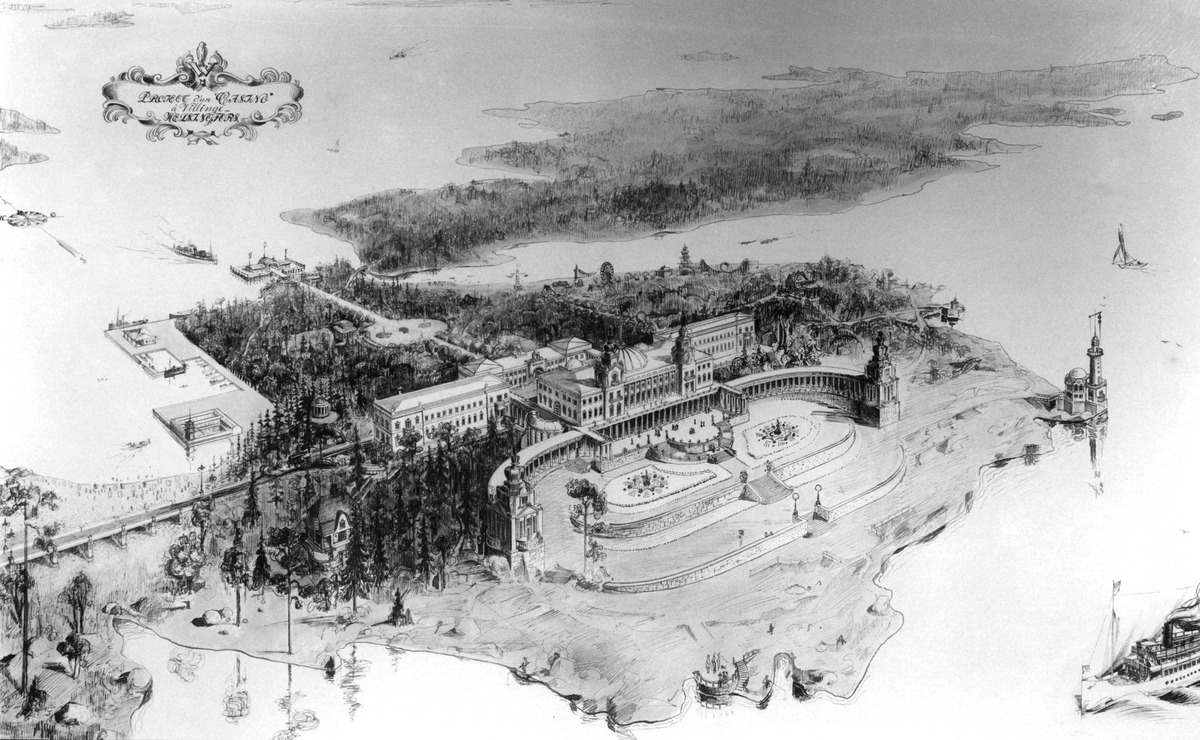
Projekt d ́un Casino à Villinge
sisällön kuvaus: Projekt d ́un Casino à Villinge. Kasinosuunnitelma Villinkiin vuodelta 1914, suunnitelmat kariutuivat kuitenkin sotaan. Arkkitehti David Frölander-Ulf. mustavalkoinen
Kuvaaja: Sundström, Eric, valokuvaaja
Ajankohta: kuvausaika 1914-19
Paikka: Suomi, Uusimaa, Helsinki, Villinki Helsinki, Villinki
Aiheet: suunnitelmapiirustukset piirustukset, arkkitehdit